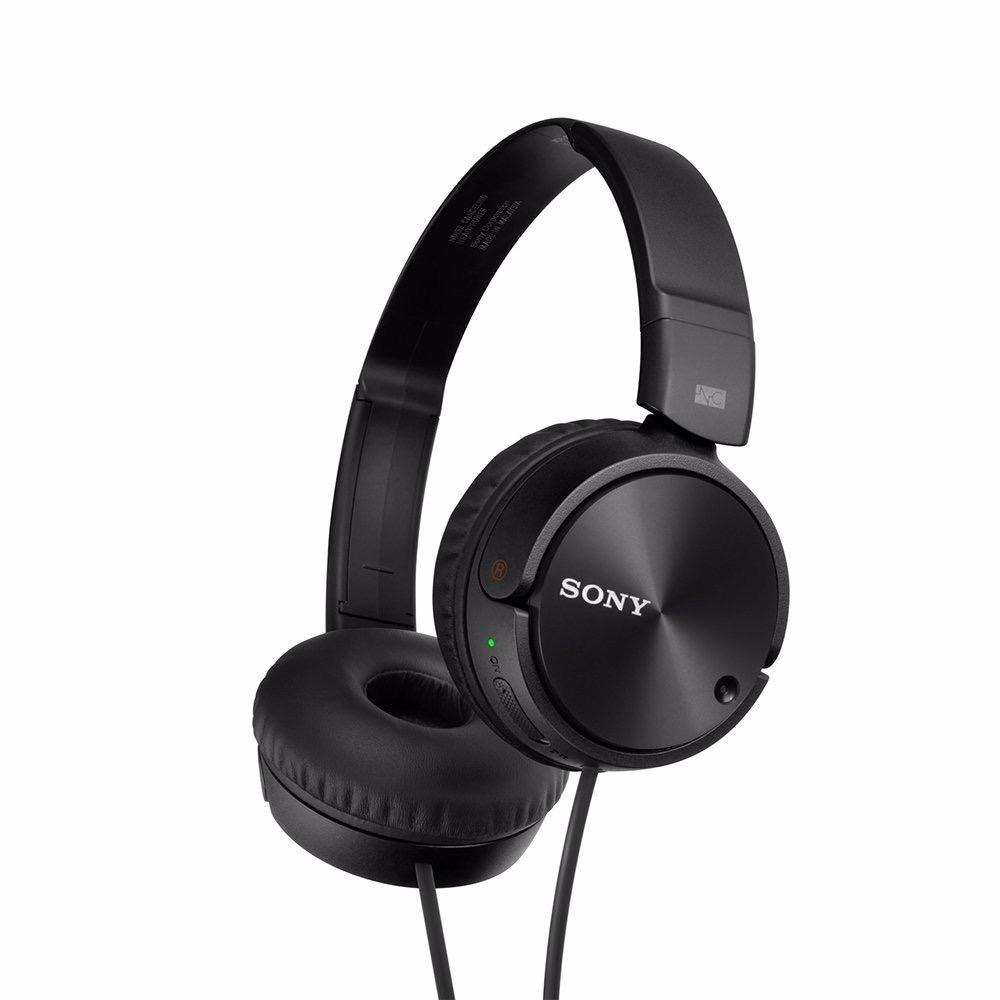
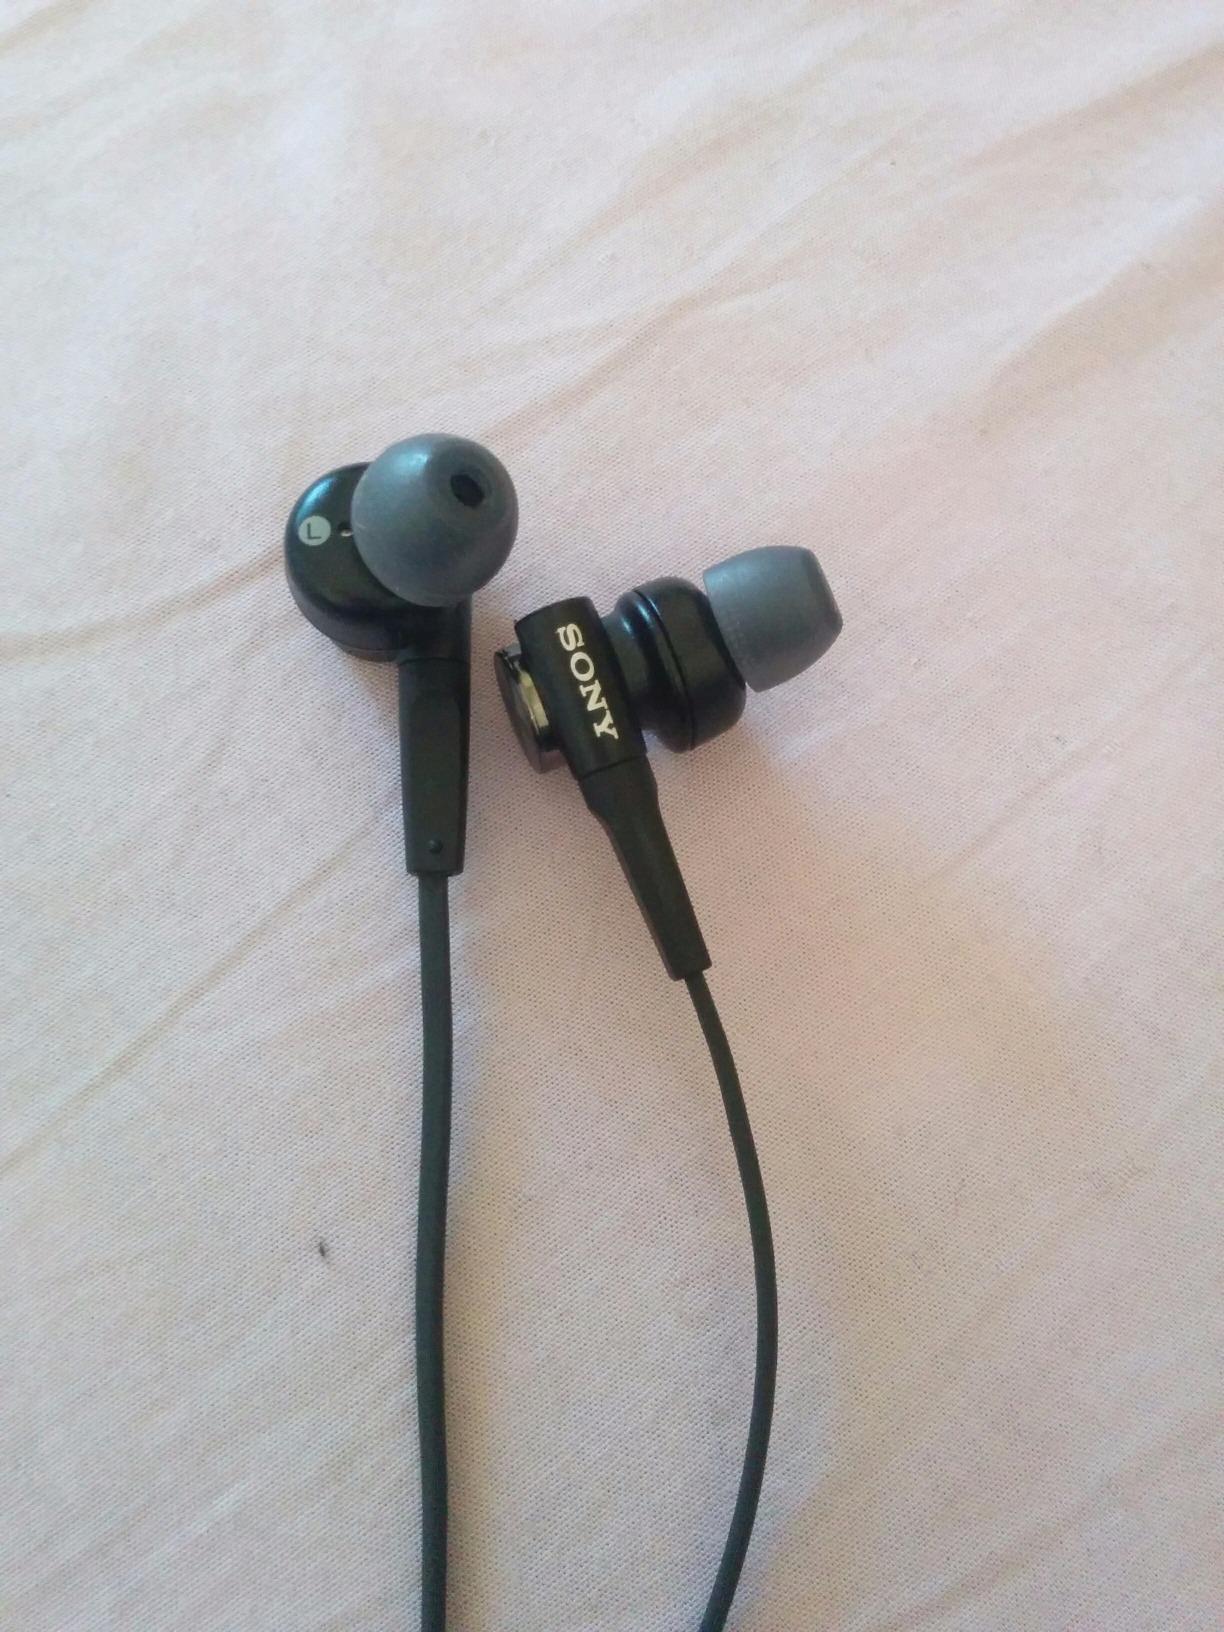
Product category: headphones
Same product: no